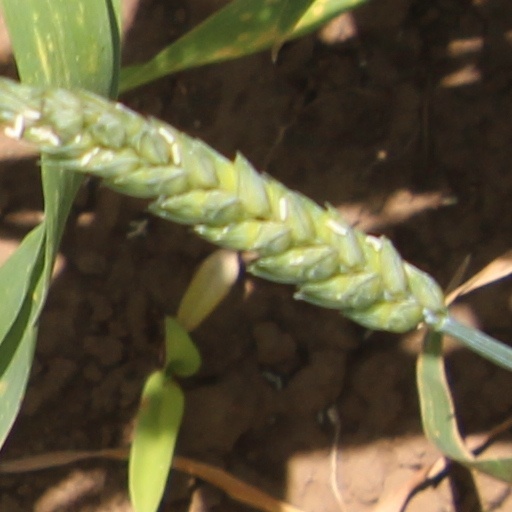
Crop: wheat